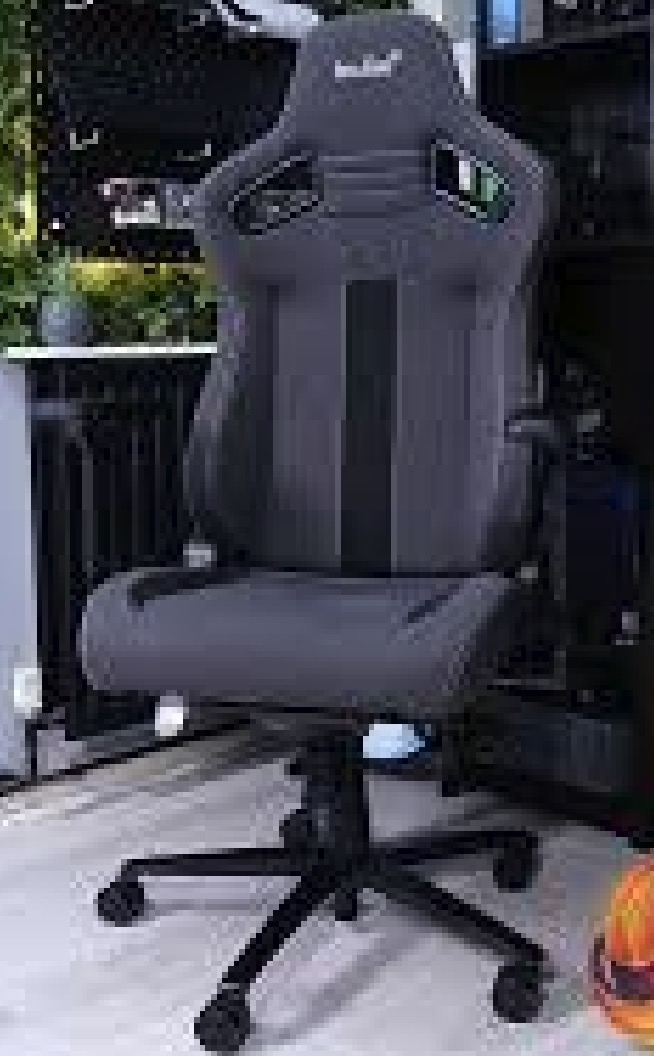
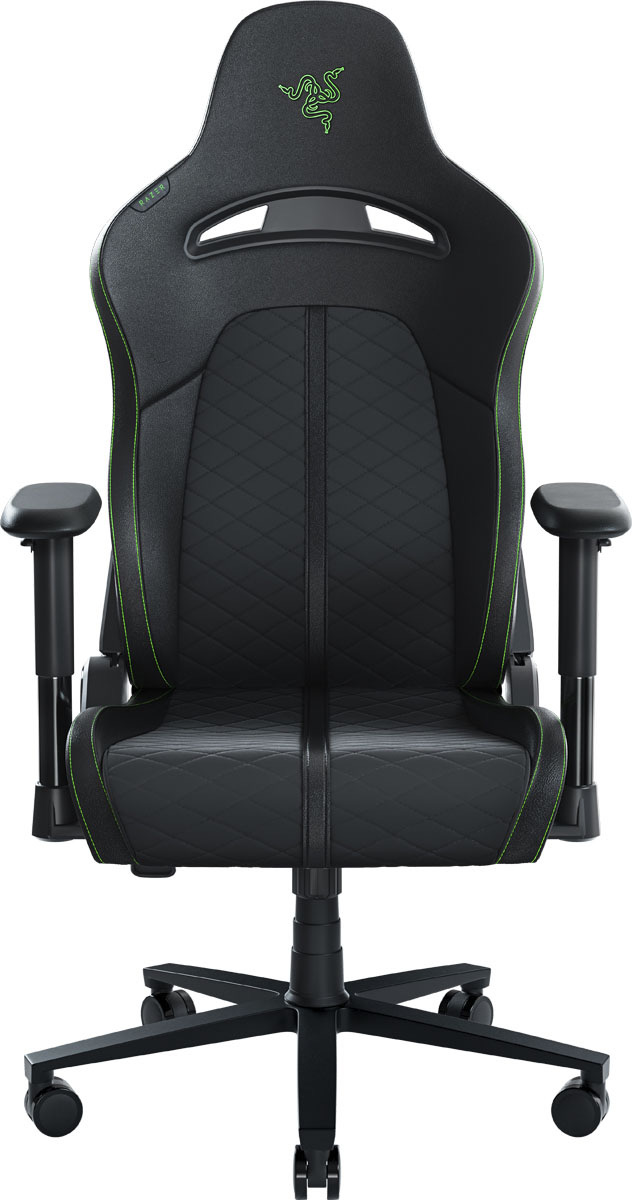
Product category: items_chair
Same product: no